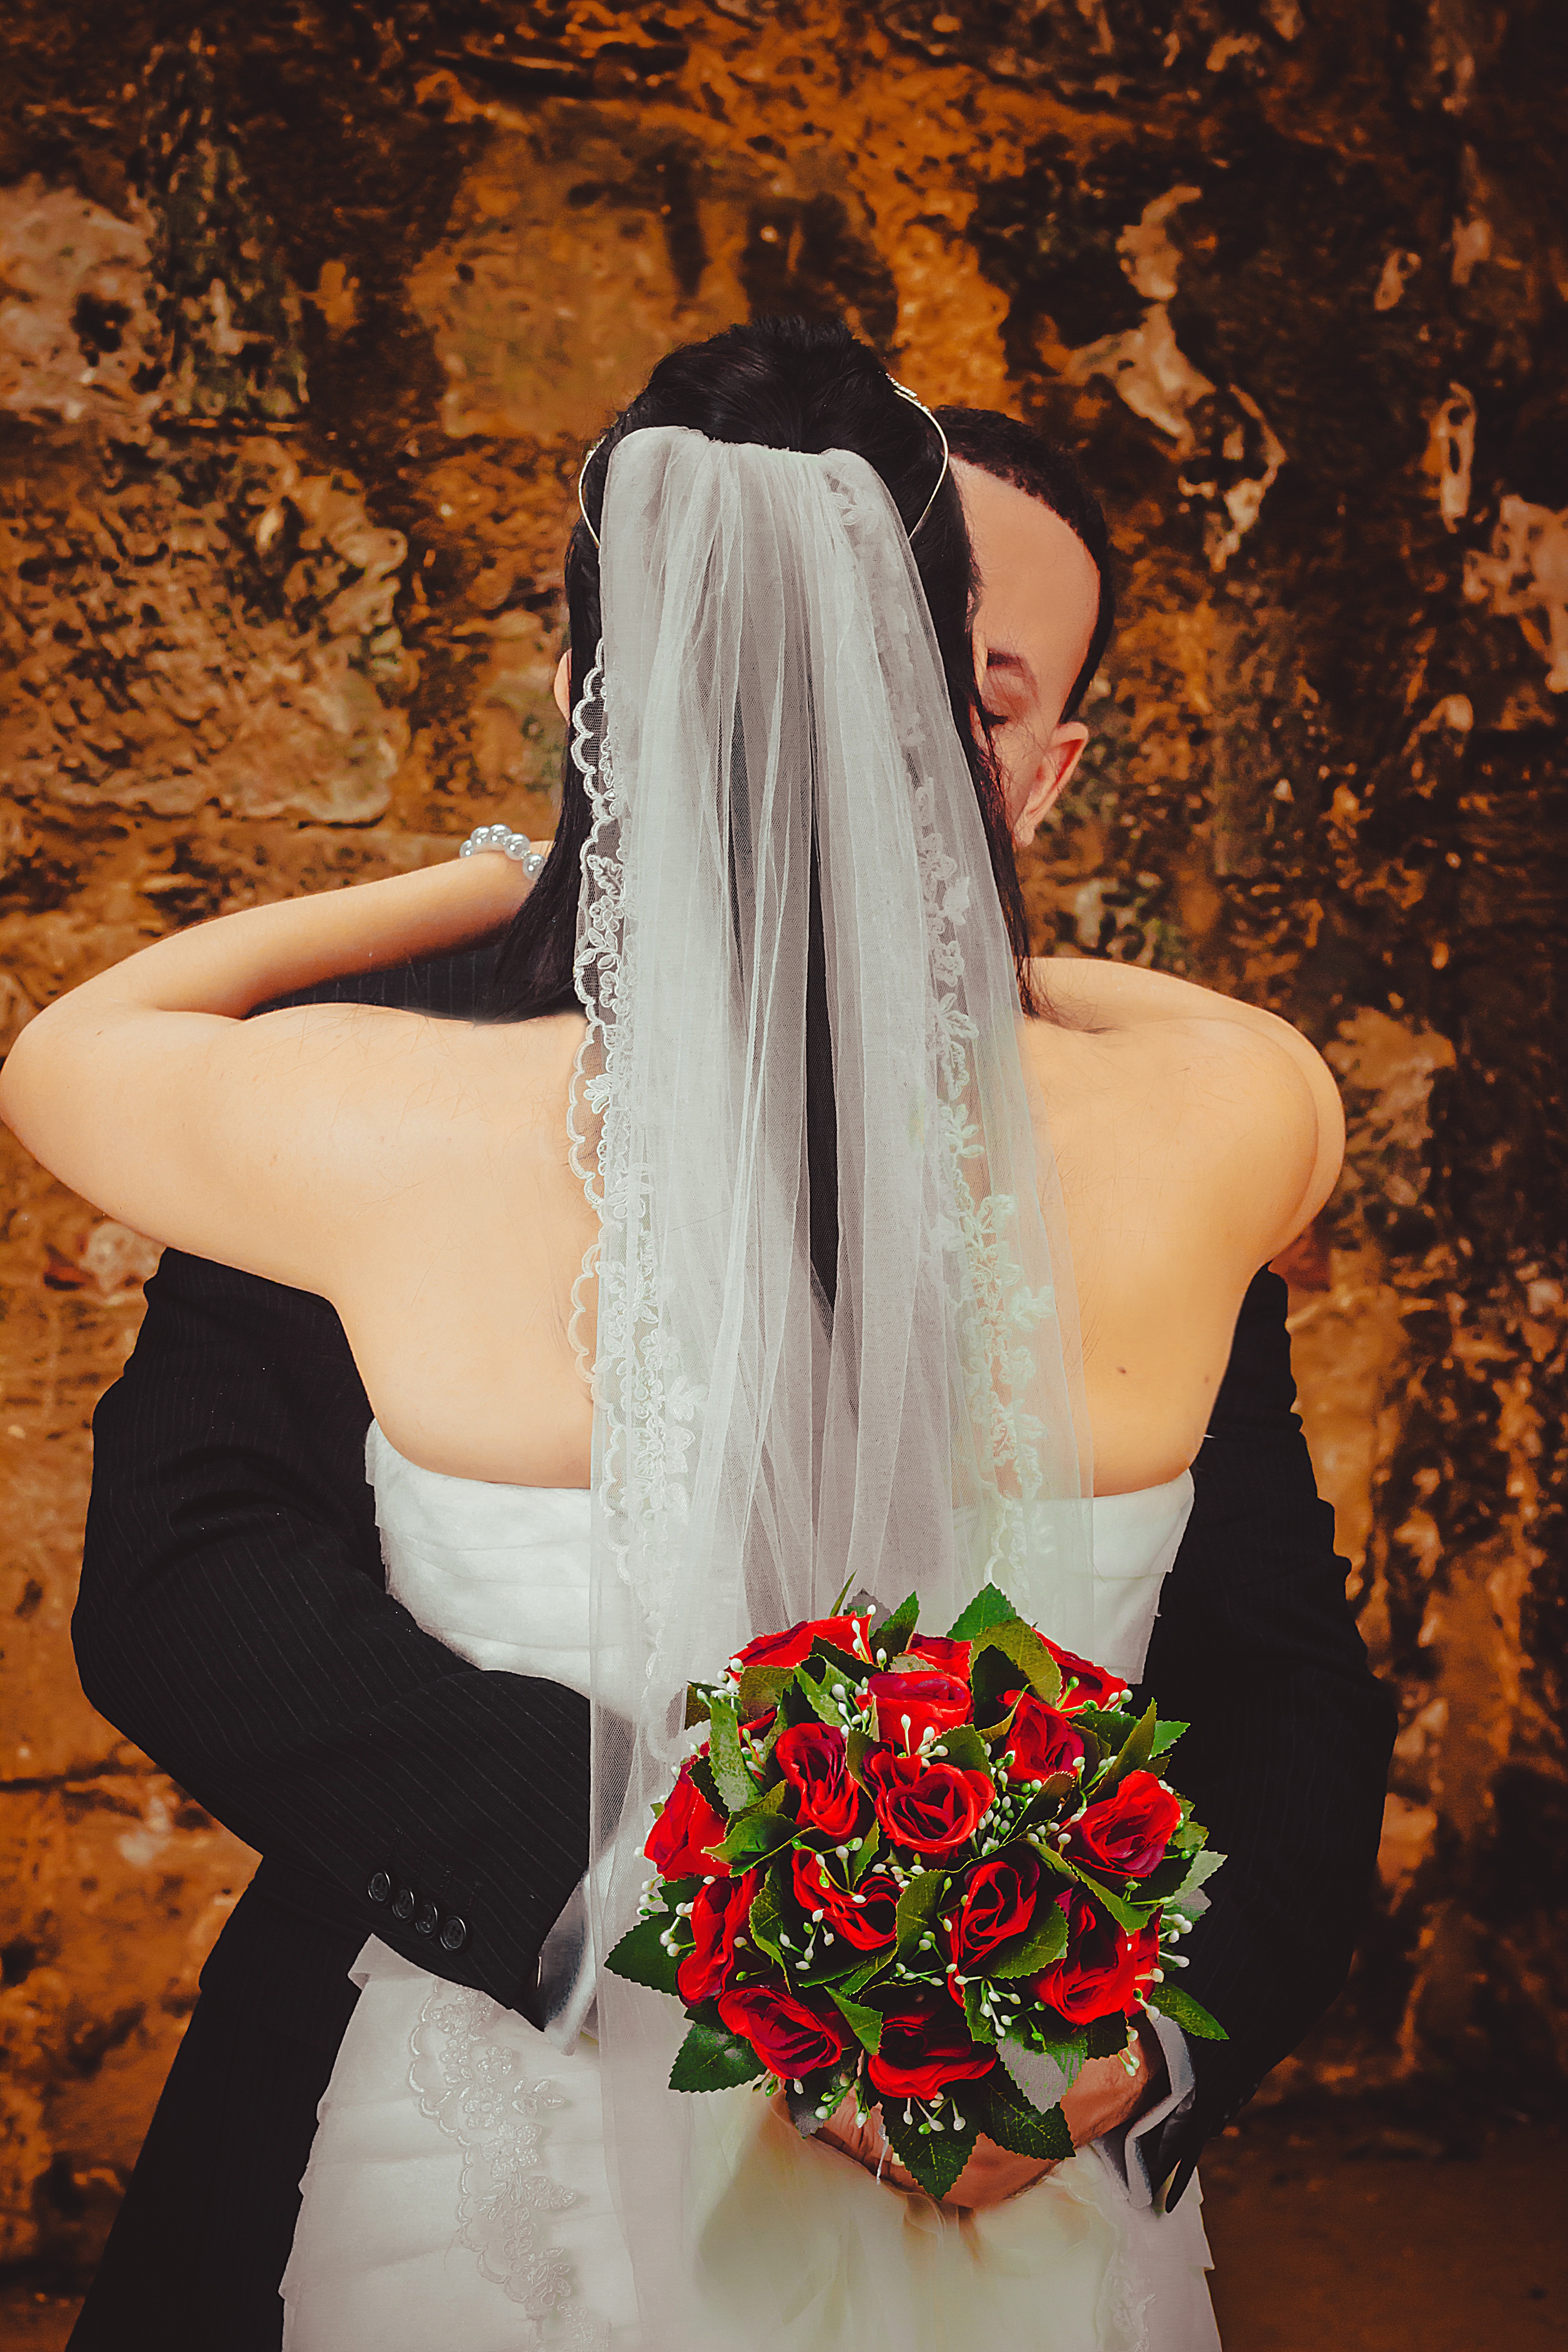
man, landscape, sea, forest, people, sky, woman, white, flower, summer, love, truck, model, red, park, holiday, kiss, couple, romance, romantic, fashion, church, clothing, death, lady, wedding, wedding dress, bride, married, marriage, smile, flowers, roses, sunny, ceremony, bank, dress, happy, happiness, women, selfie, beauty, lovers, beautiful, event, republic, races, gown, complicity, veil, uruguay, soledad, bella, marry, romantico, slippers, couple in love, grooms, happy couple, newlyweds, sponge cake, embracing each other, nuptials, newly married, formal wear, emgombe, dominican kiss